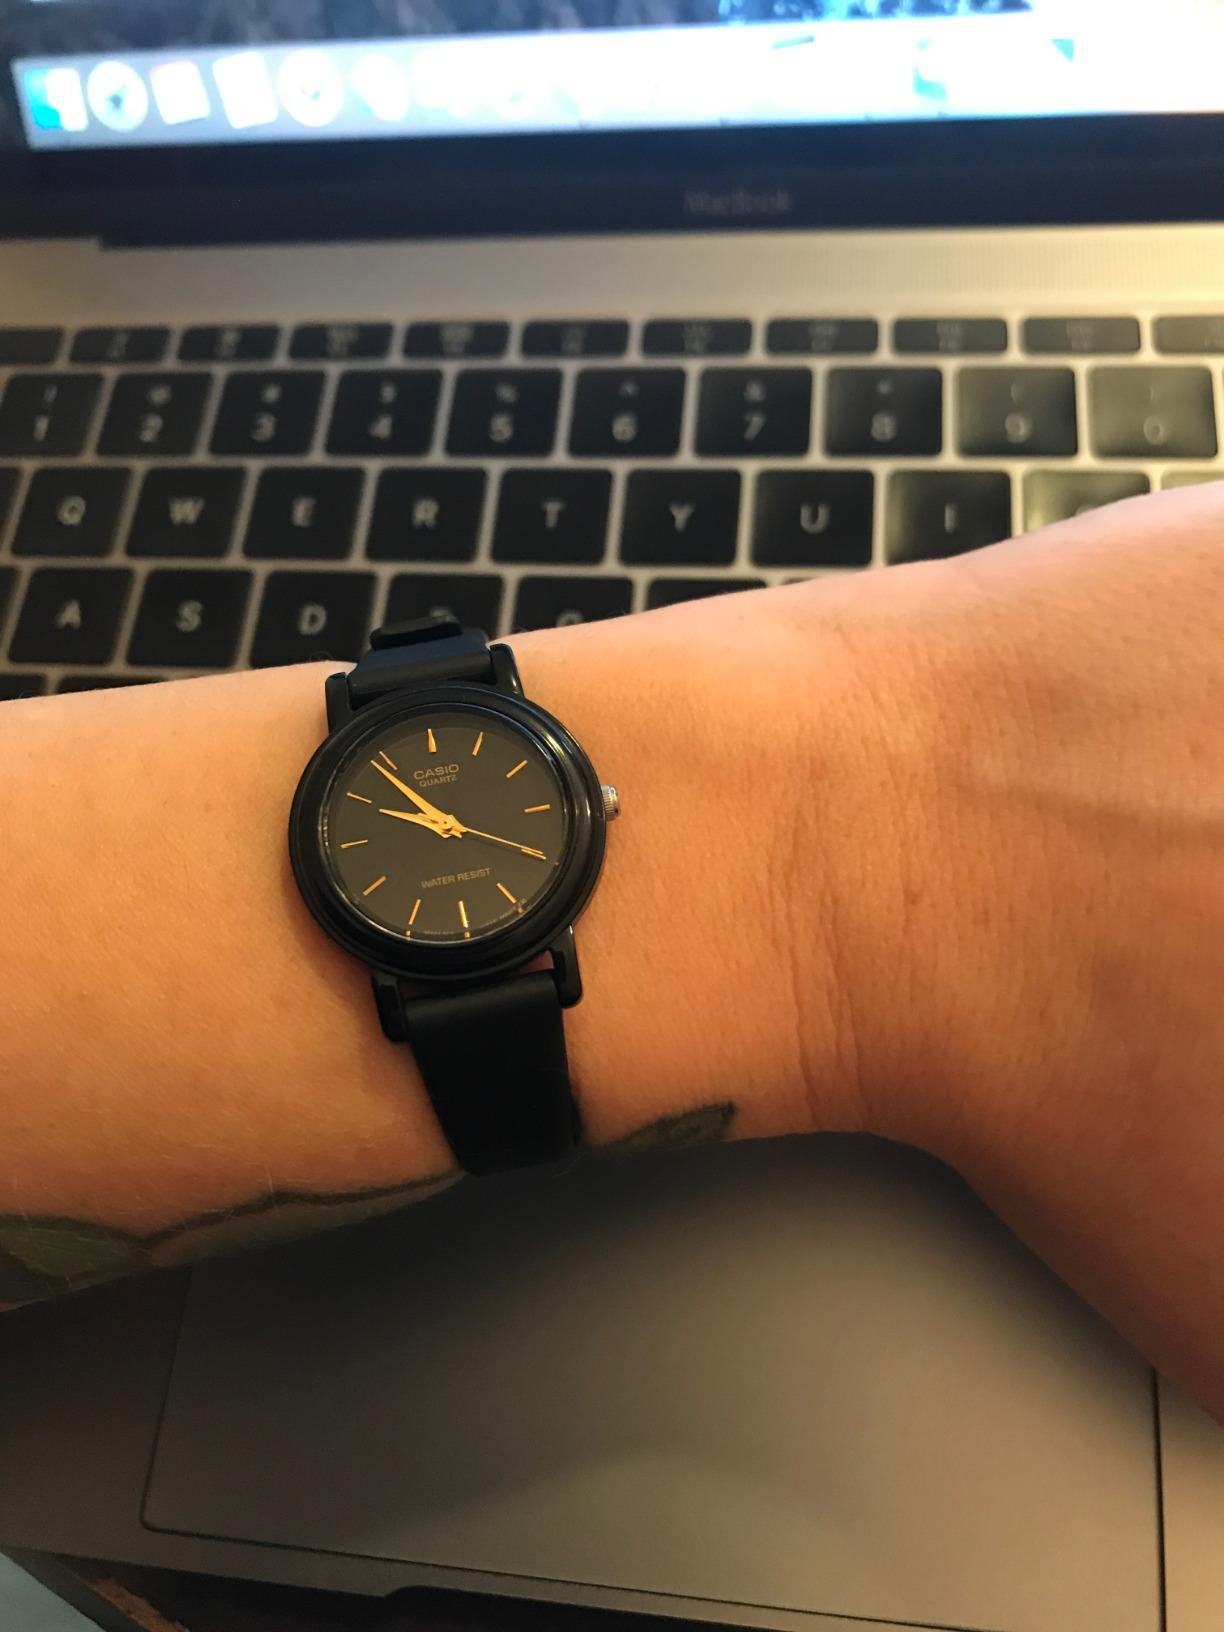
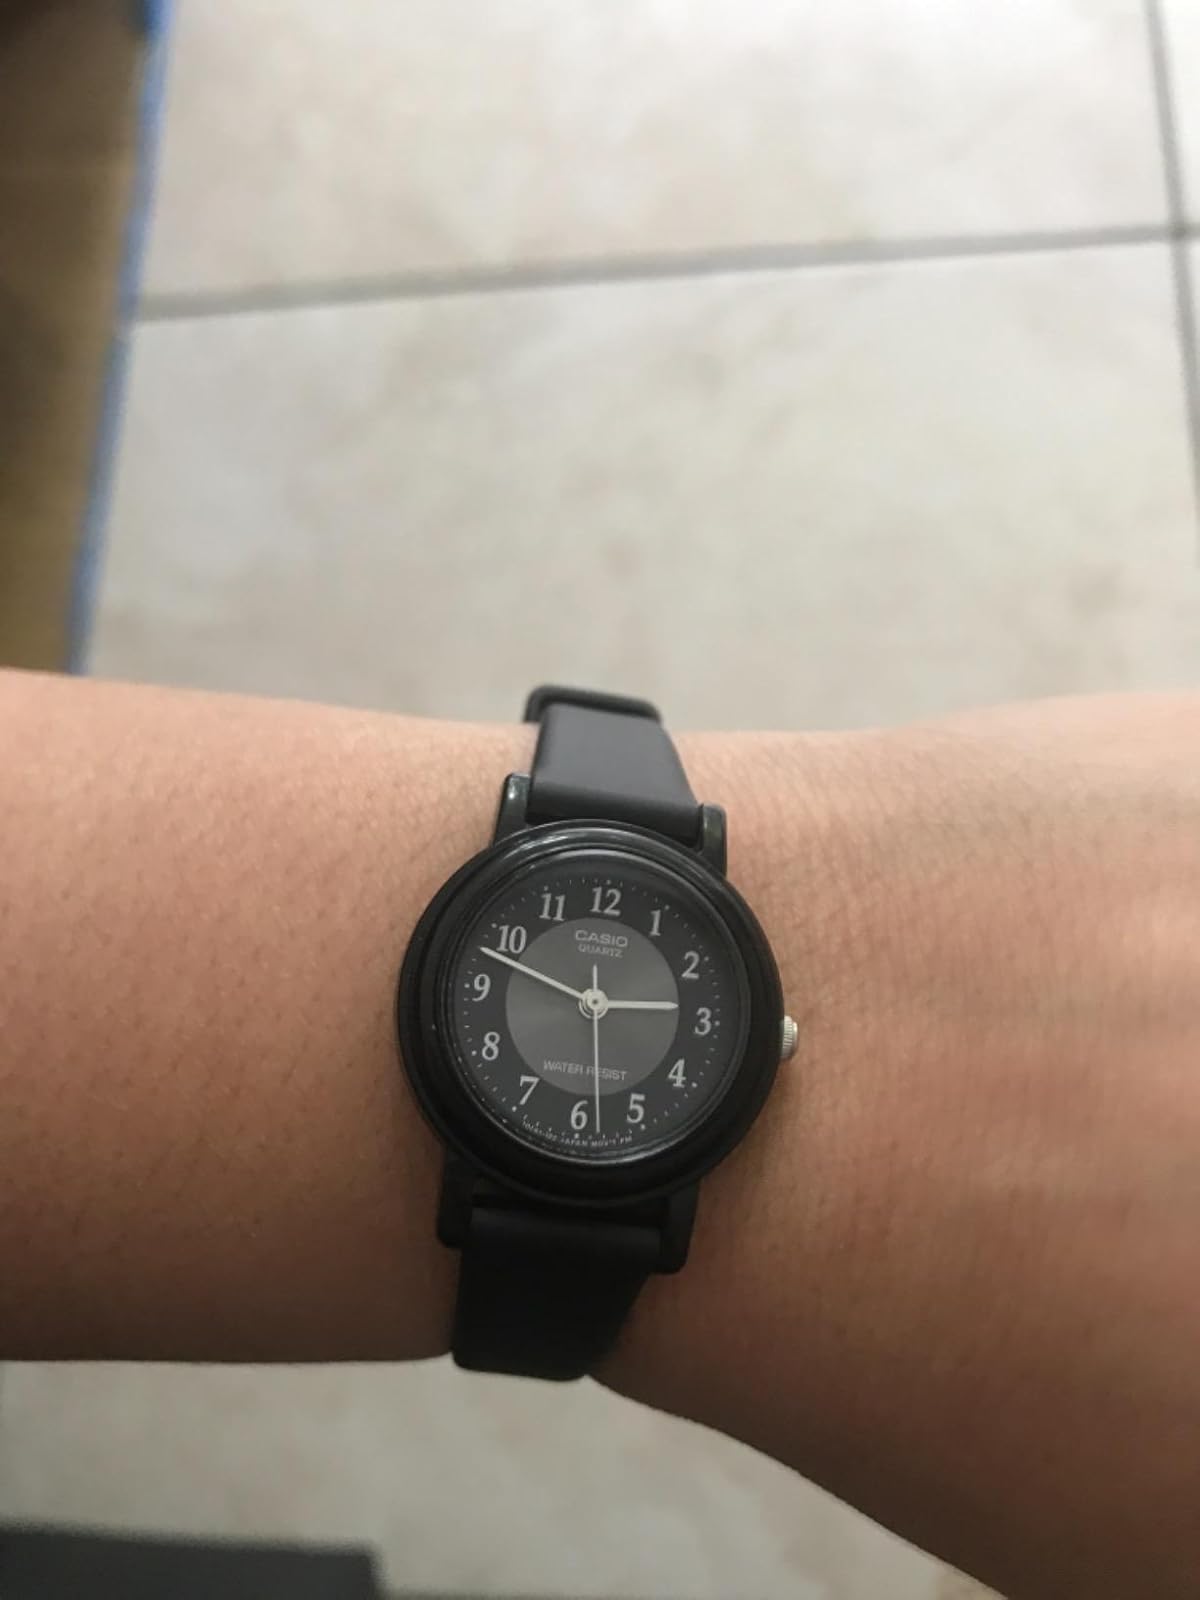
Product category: accessories_watch
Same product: no